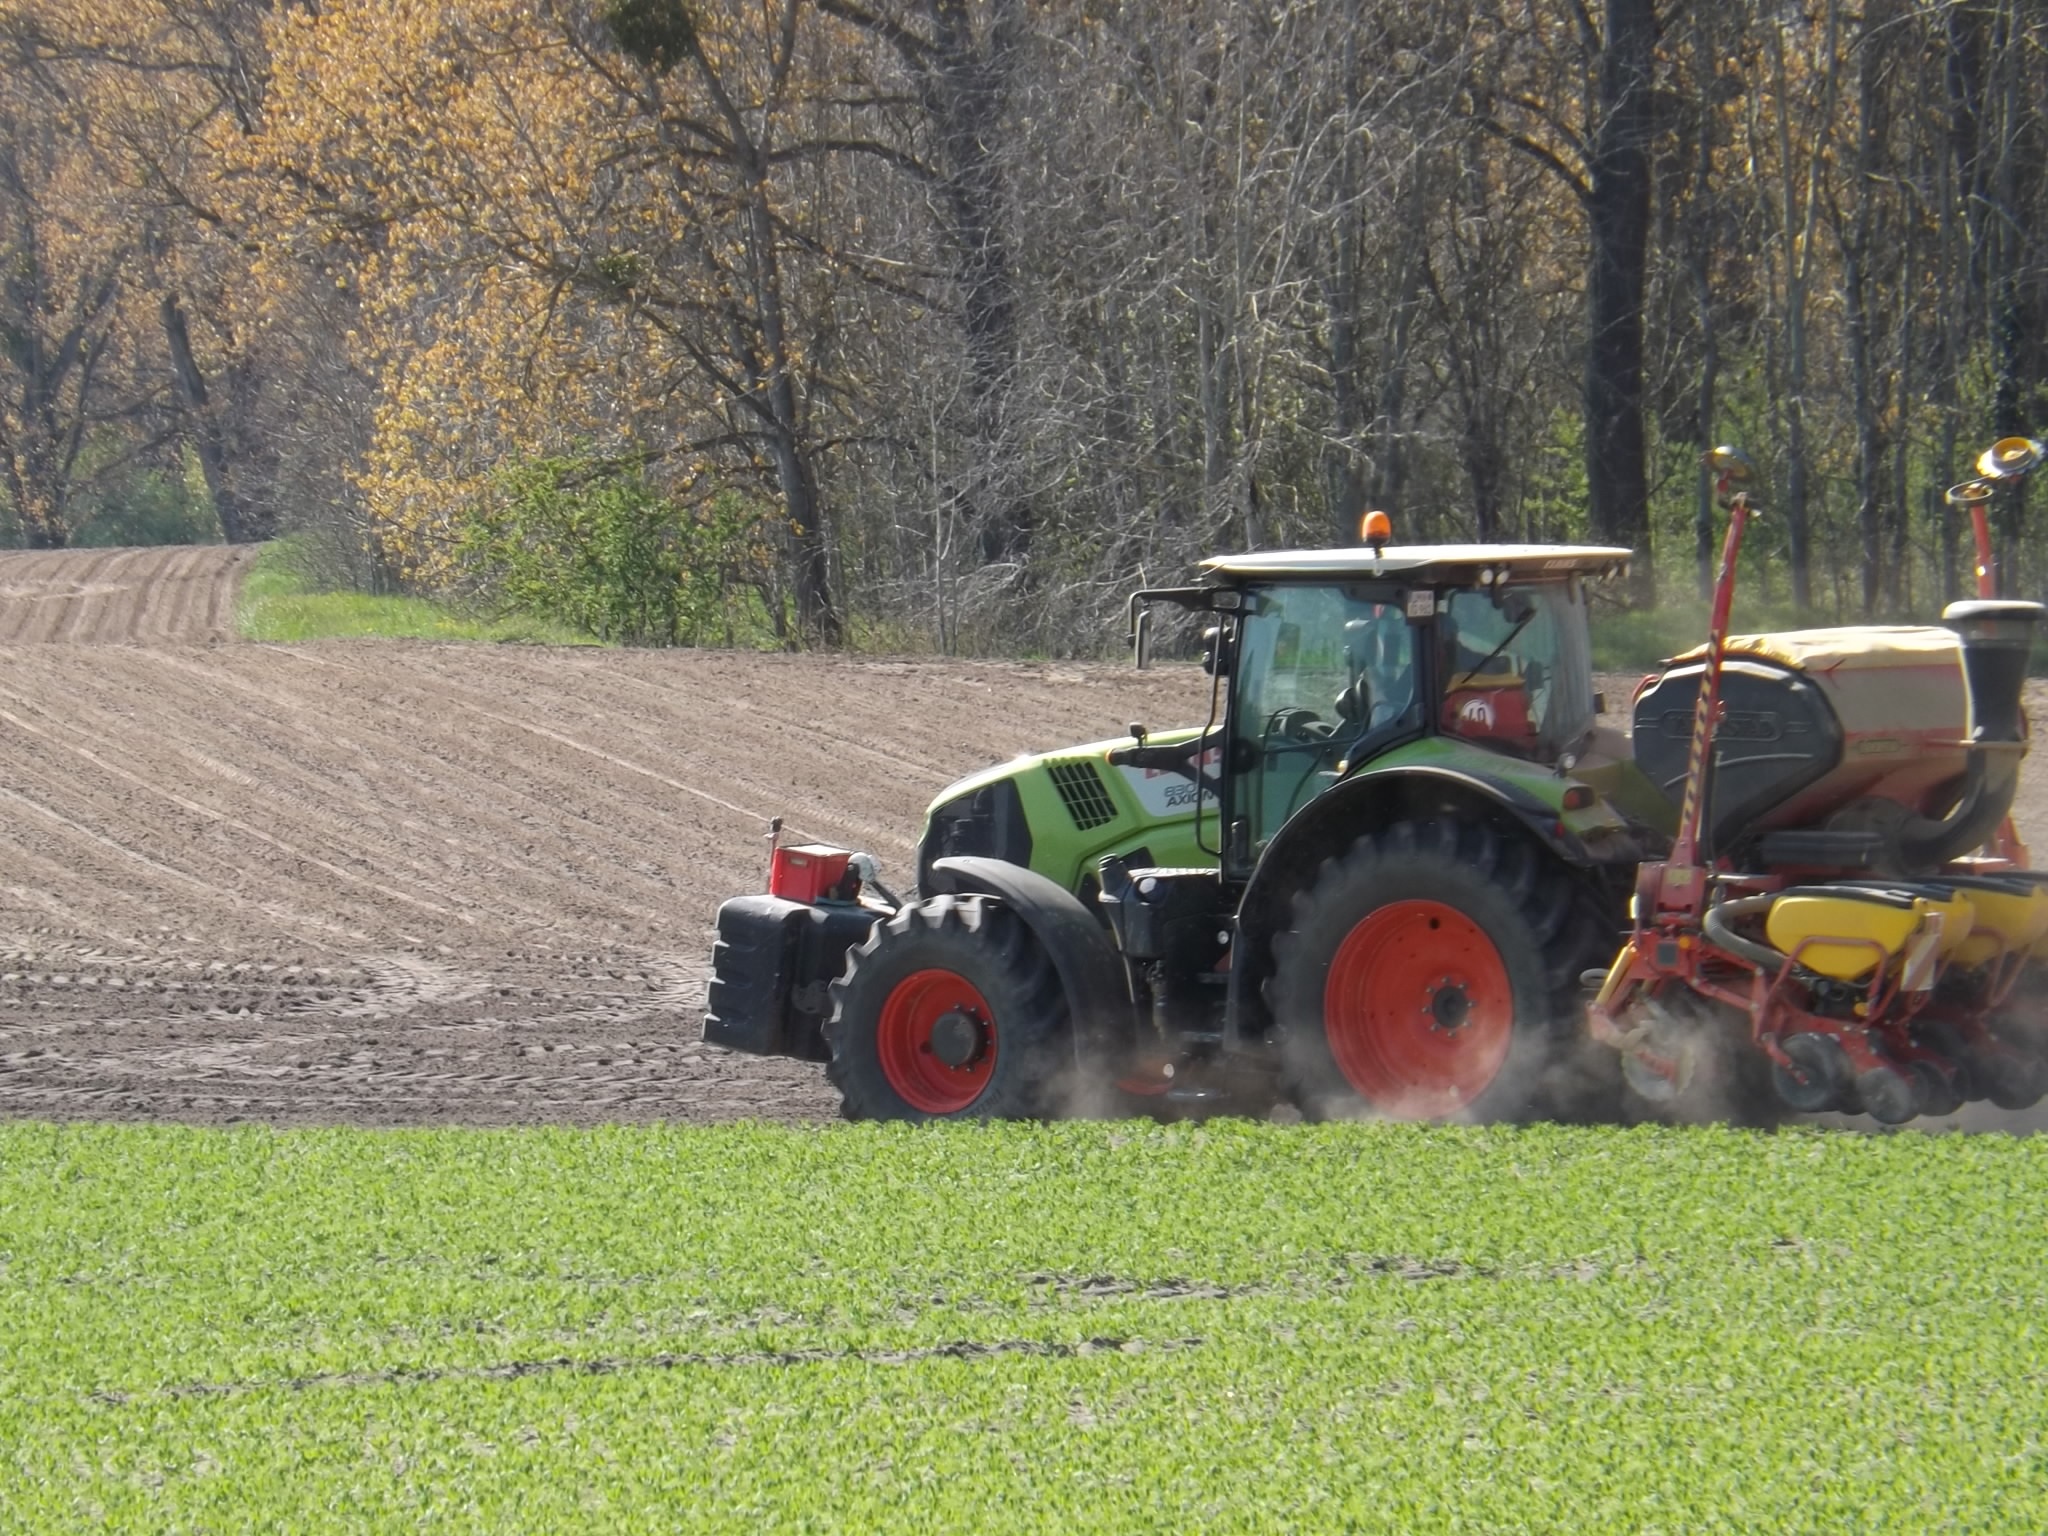
tractor, field, farm, lawn, asphalt, vehicle, soil, agriculture, tractors, agricultural machinery, field economics, landtechnik, land vehicle